Angelo Rules

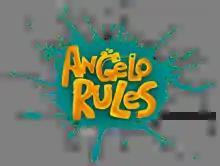

Angelo Rules is an animated comedy television series produced by TeamTO and Cake Entertainment. It is based on the book series "Comment Faire Enrager..." by Sylvie De Mathuisieulx and Sebastien Diologent. It first aired on January 1, 2010.